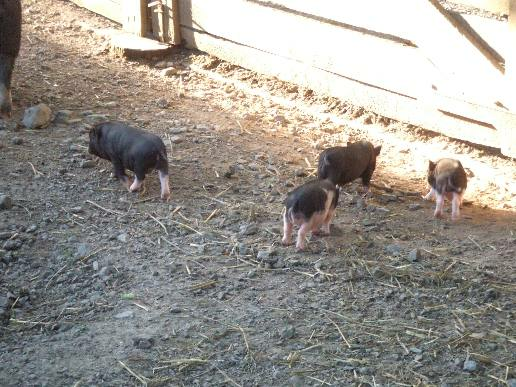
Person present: No